Freeway removal

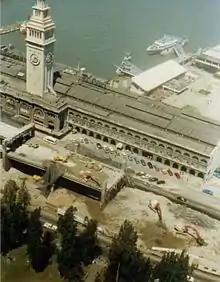
Section of the Embarcadero Freeway in San Francisco, California during demolition (May 1991)

Freeway removals most often occur in cities where highways were built through dense neighborhoods - a practice common in the 20th Century, particularly in U.S. cities following the 1956 enactment of the National Interstate and Defense Highways Act. These highways often created blight that minimized use of land space and reduced the quality of life for city residents. In the United States, the routes for interstate highways were often built through minority neighborhoods in urban centers, which often led to increasing racial segregation by creating physical barriers between neighborhoods.